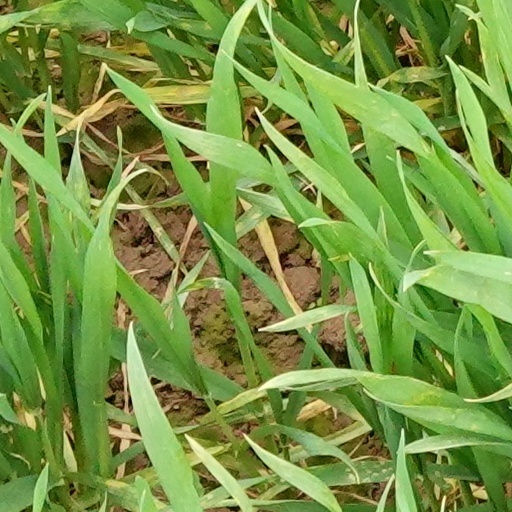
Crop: wheat